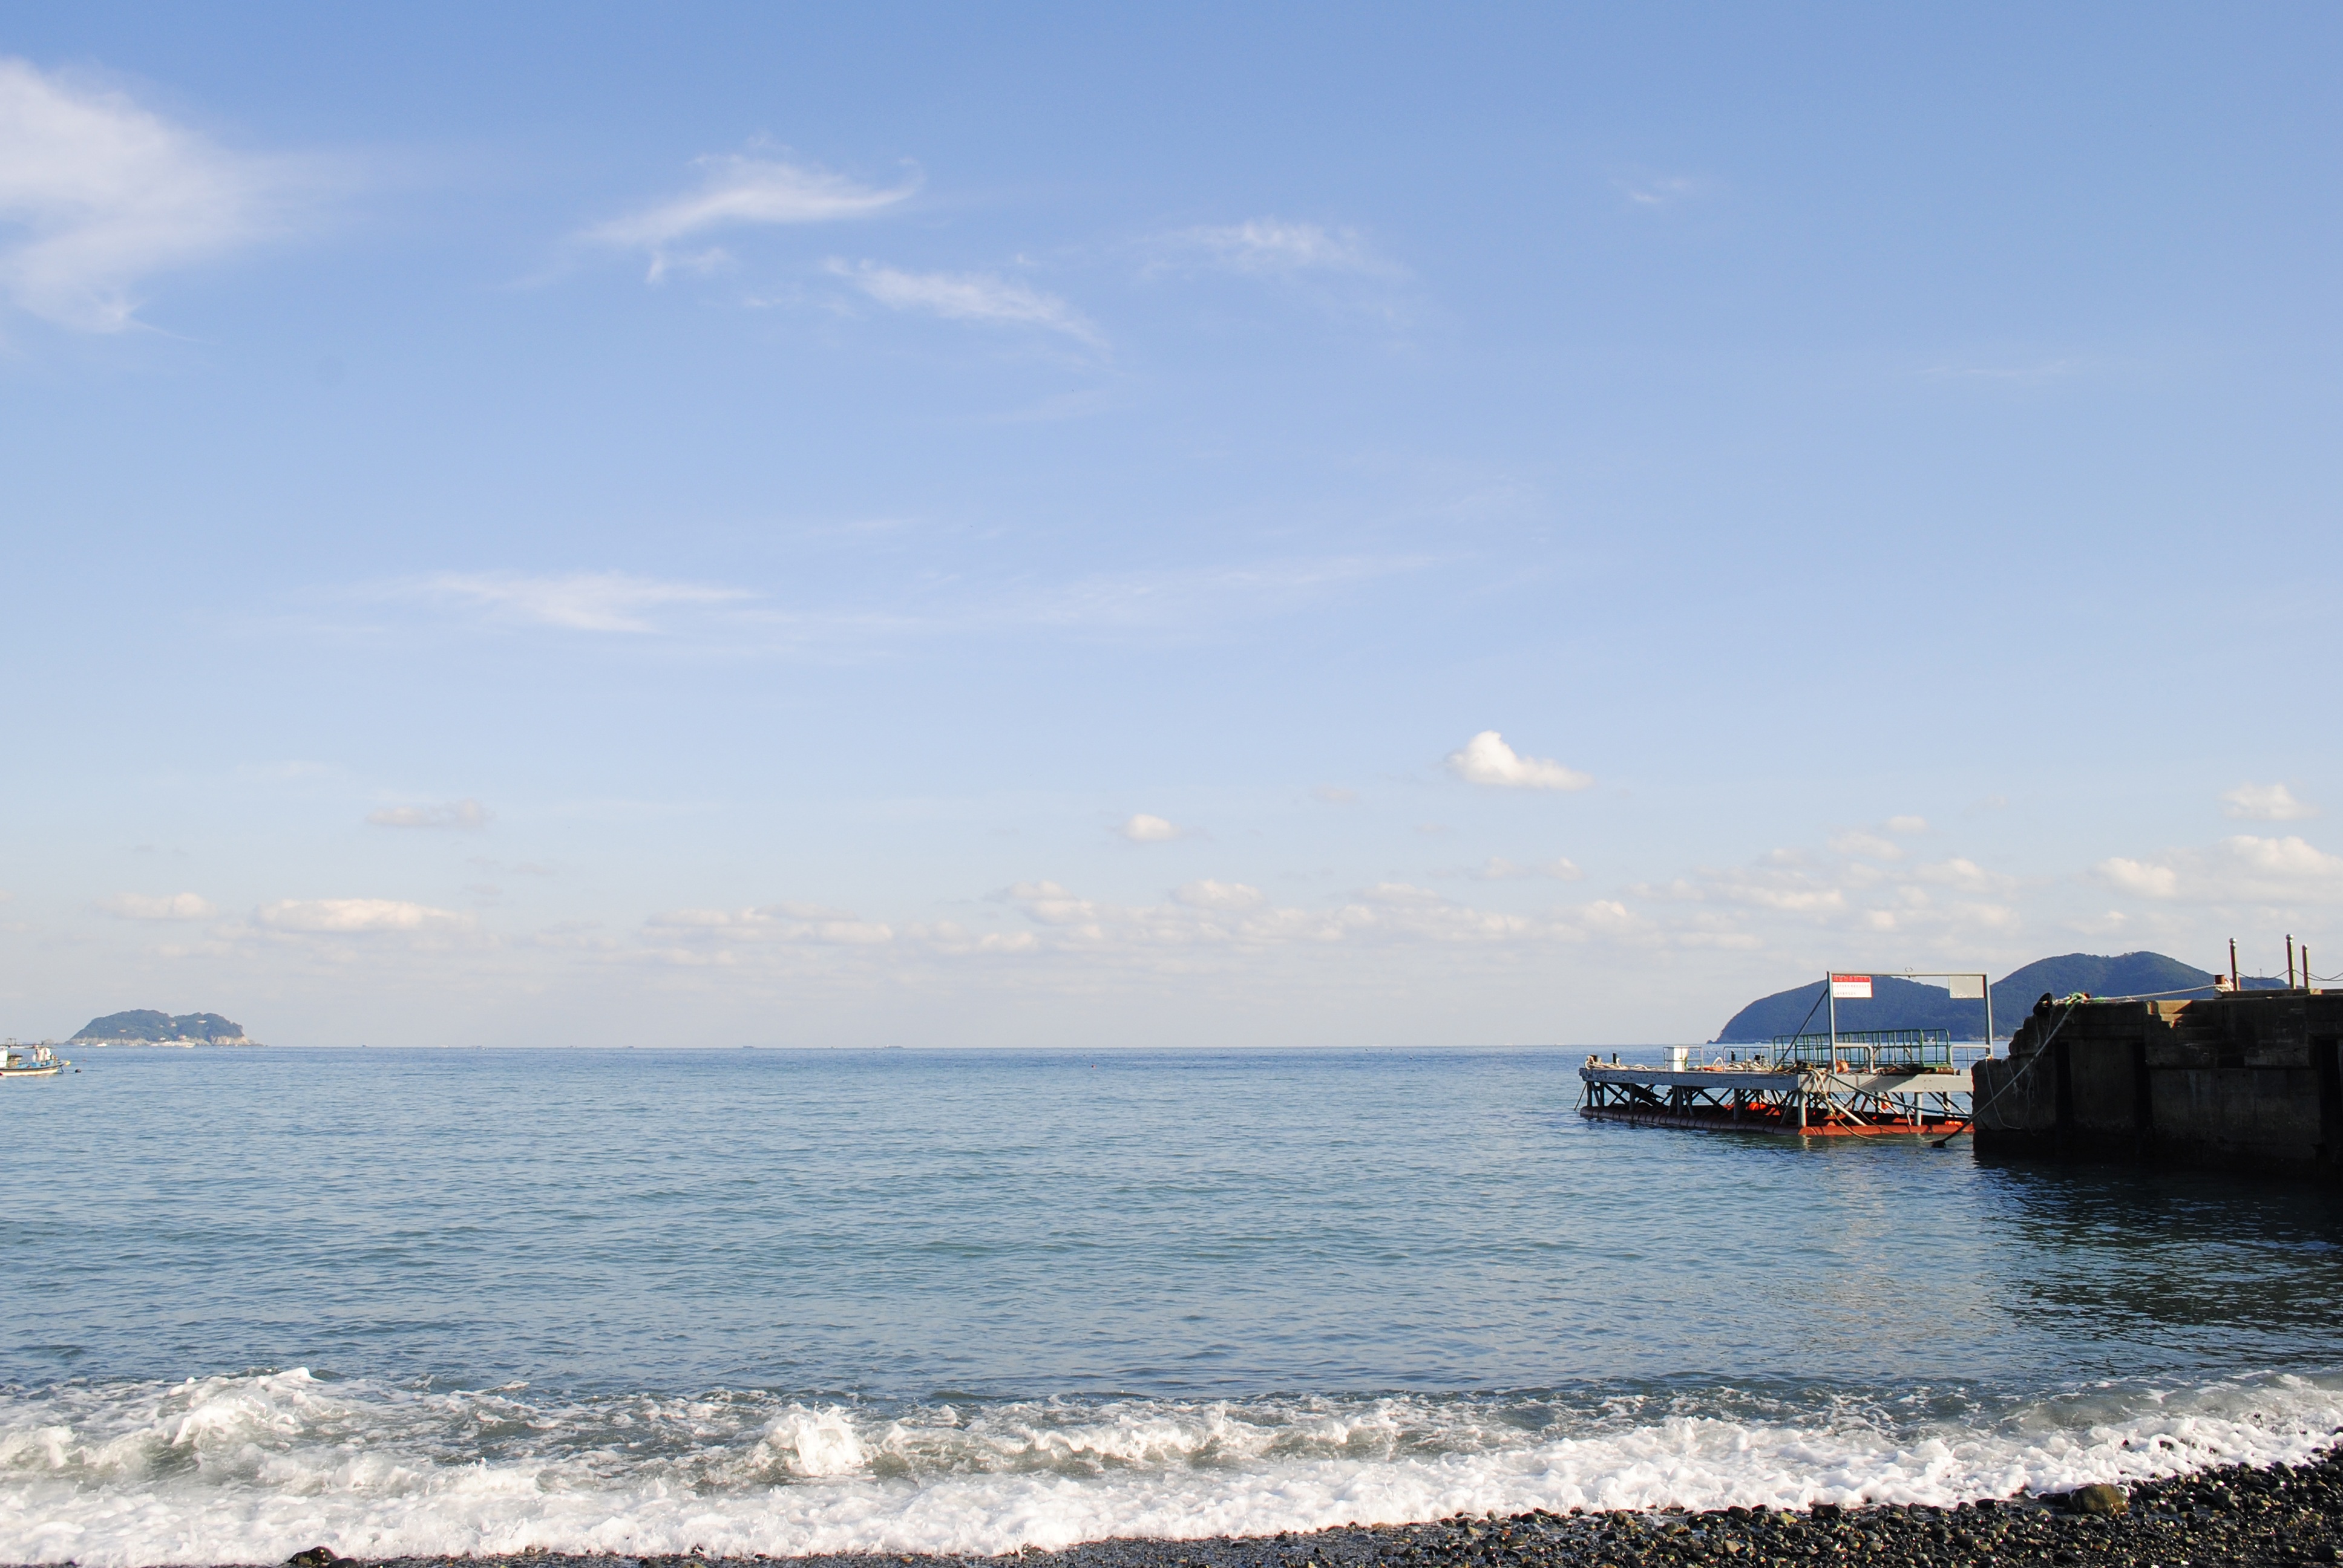
beach, landscape, sea, coast, ocean, horizon, dock, sky, shore, wave, vacation, vehicle, bay, blue, body of water, gravel, dig, cape